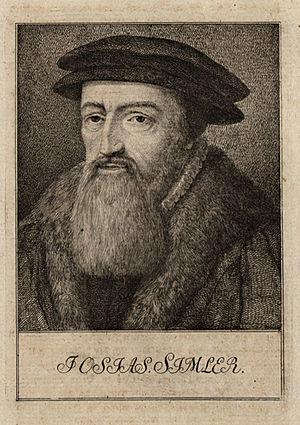
Josias Simmler, également appelé Josias Simler ou Simlerus est un théologien suisse né le 6 novembre 1530 à Kappel am Albis et mort le 2 juillet 1576 à Zurich.